1976 San Diego Chargers season

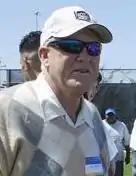
Bill Walsh oversaw a considerable improvement during his single season as offensive coordinator.

The passing game became much more productive, with ten more touchdowns and over 800 more yards than the previous year. Fouts played in every game and started all bar one. He comfortably set new career highs for attempts (359), completions (208), yards (2,535) and touchdowns (14), ranking in the top ten of the league in each of those statistics. While his interception count also increased (to 15), his passer rating of 75.4 comfortably exceeded the league-wide average of 67.0. His most prolific receiver was the newly-arrived Joiner, who led the team in receptions, receiving yards and receiving touchdowns. His 1,056 yards were the third most in the NFL. With 11th-year wide receiver Gary Garrison missing almost the whole year with a shoulder injury, no other Charger had more receiving yards than fullback Young, with 441, while the second-most productive wide receiver was Dwight MacDonald with 161 yards. Macdonald did score touchdowns on 4 of his 11 receptions. The Chargers were 17th in the 28-team league for rushing yards with 2,040. Young was their leading rusher, his 802 yards coming at 5.0 per carry. Woods, the 1976 Offensive Rookie of the Year, added 450 yards as he returned from a serious knee injury.